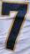
Number: 7